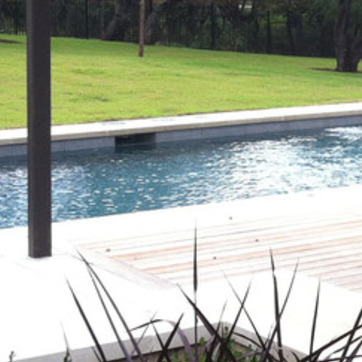
Material: water